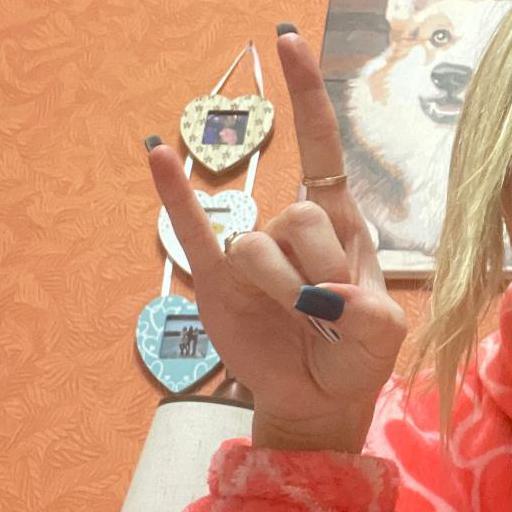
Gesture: rock